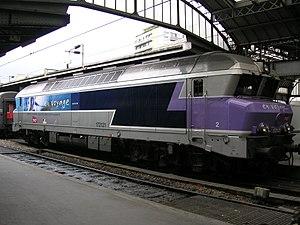
Les CC 72000 forment une série de locomotives Diesel-électriques, construites à 92 exemplaires, pour la Société nationale des chemins de fer français par Alsthom. Ce sont les locomotives Diesel les plus puissantes de la SNCF. Trente d'entre elles sont devenues des CC 72100, par remotorisation.